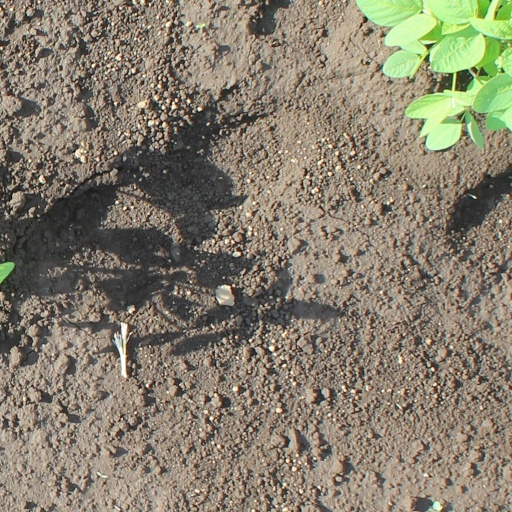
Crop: soybean